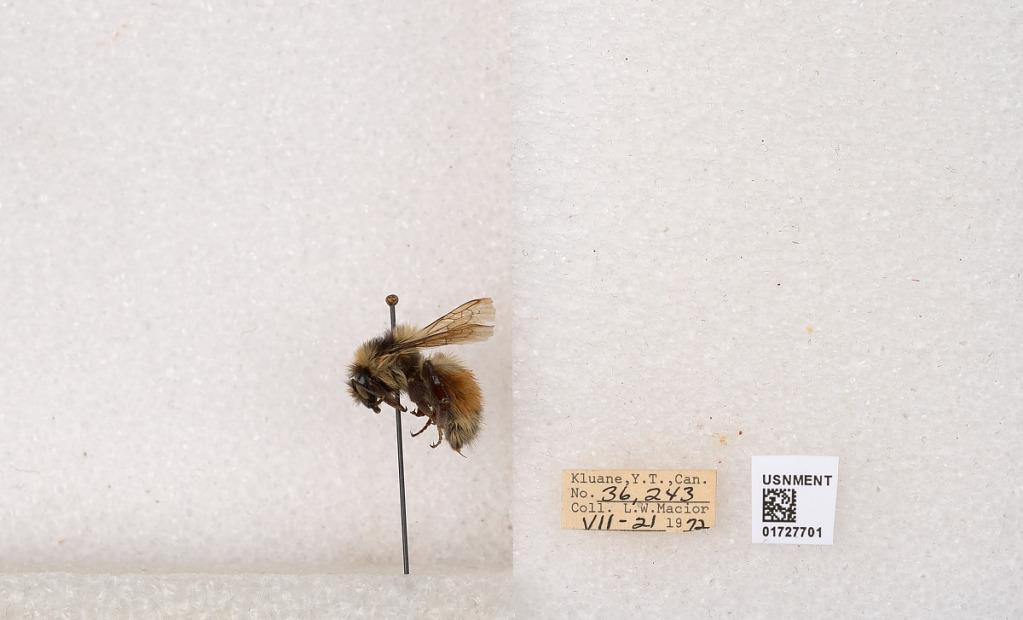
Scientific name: Bombus (Pyrobombus) sylvicola Kirby
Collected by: L. Macior
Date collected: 1972-7-21
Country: Canada
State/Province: Yukon Teritory
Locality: Kluane National Park and Reserve
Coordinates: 60.7493, -139.504